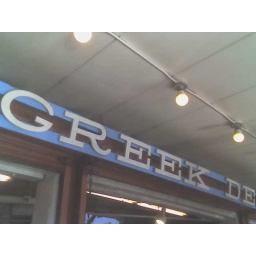
Nice sign at the yeero stand in pike's place market